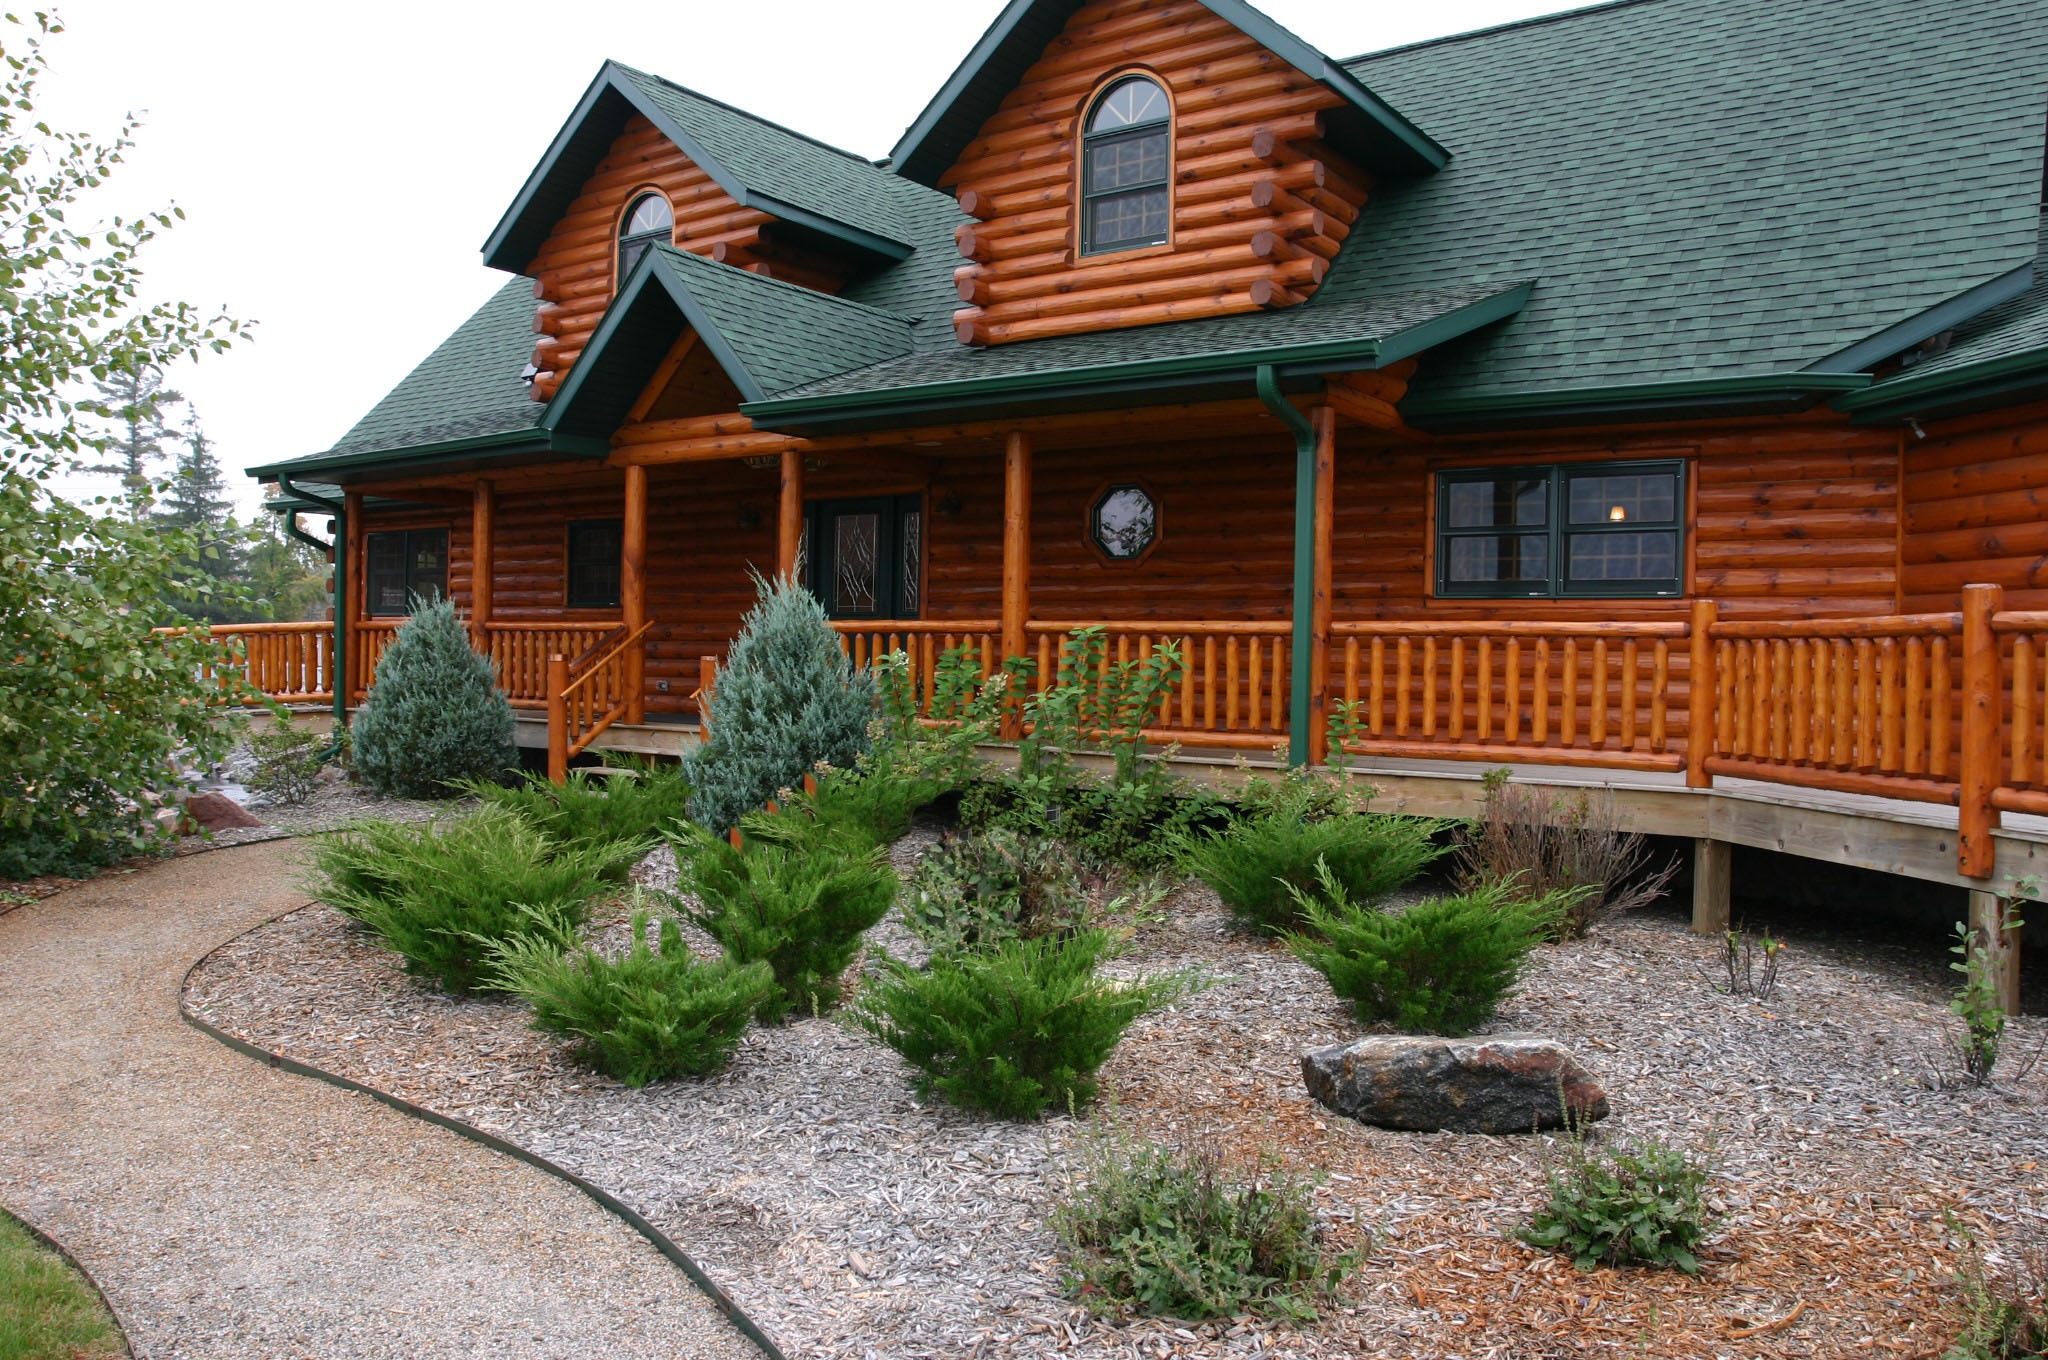
tree, structure, lawn, house, window, building, home, country, construction, log, cabin, cottage, backyard, residence, property, exterior, residential, garden, landscaping, wooden, comfort, timber, estate, log cabin, yard, siding, real estate, residential area, log home, outdoor structure